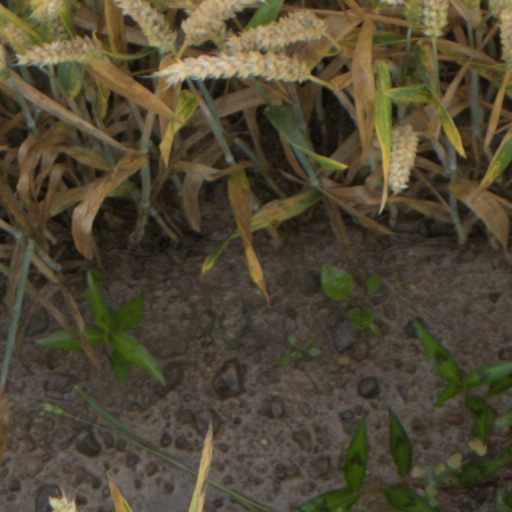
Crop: wheat